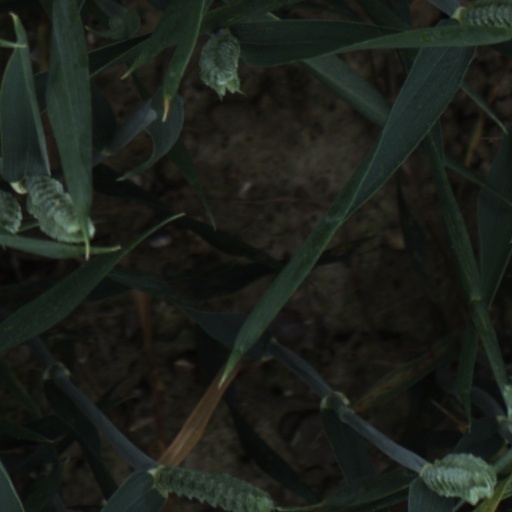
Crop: wheat